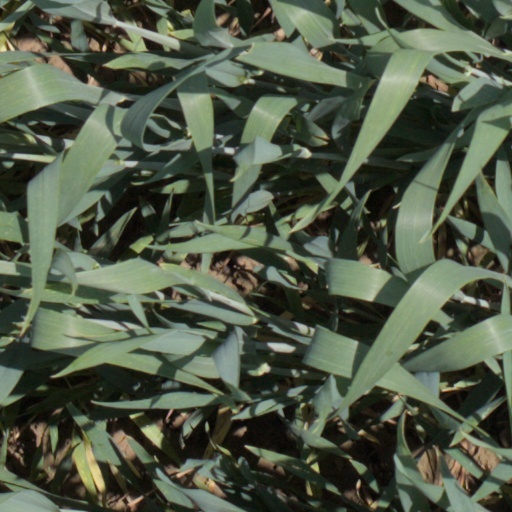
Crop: wheat